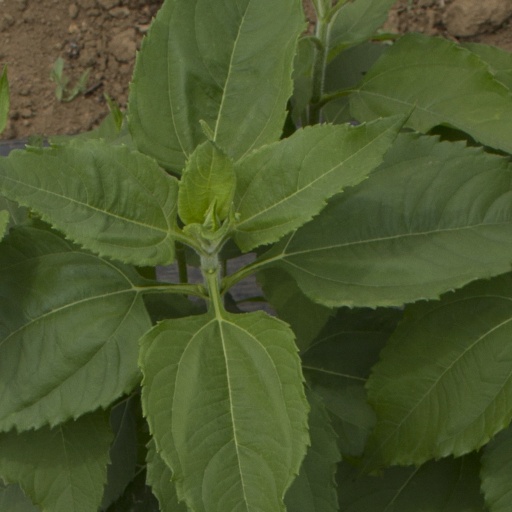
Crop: Jerusalem artichoke